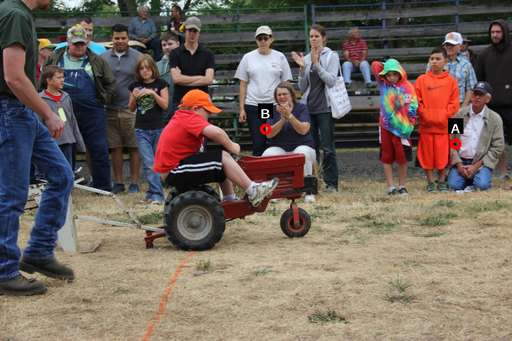
Question: Two points are circled on the image, labeled by A and B beside each circle. Which point is closer to the camera?
Select from the following choices.
(A) A is closer
(B) B is closer
Answer: A